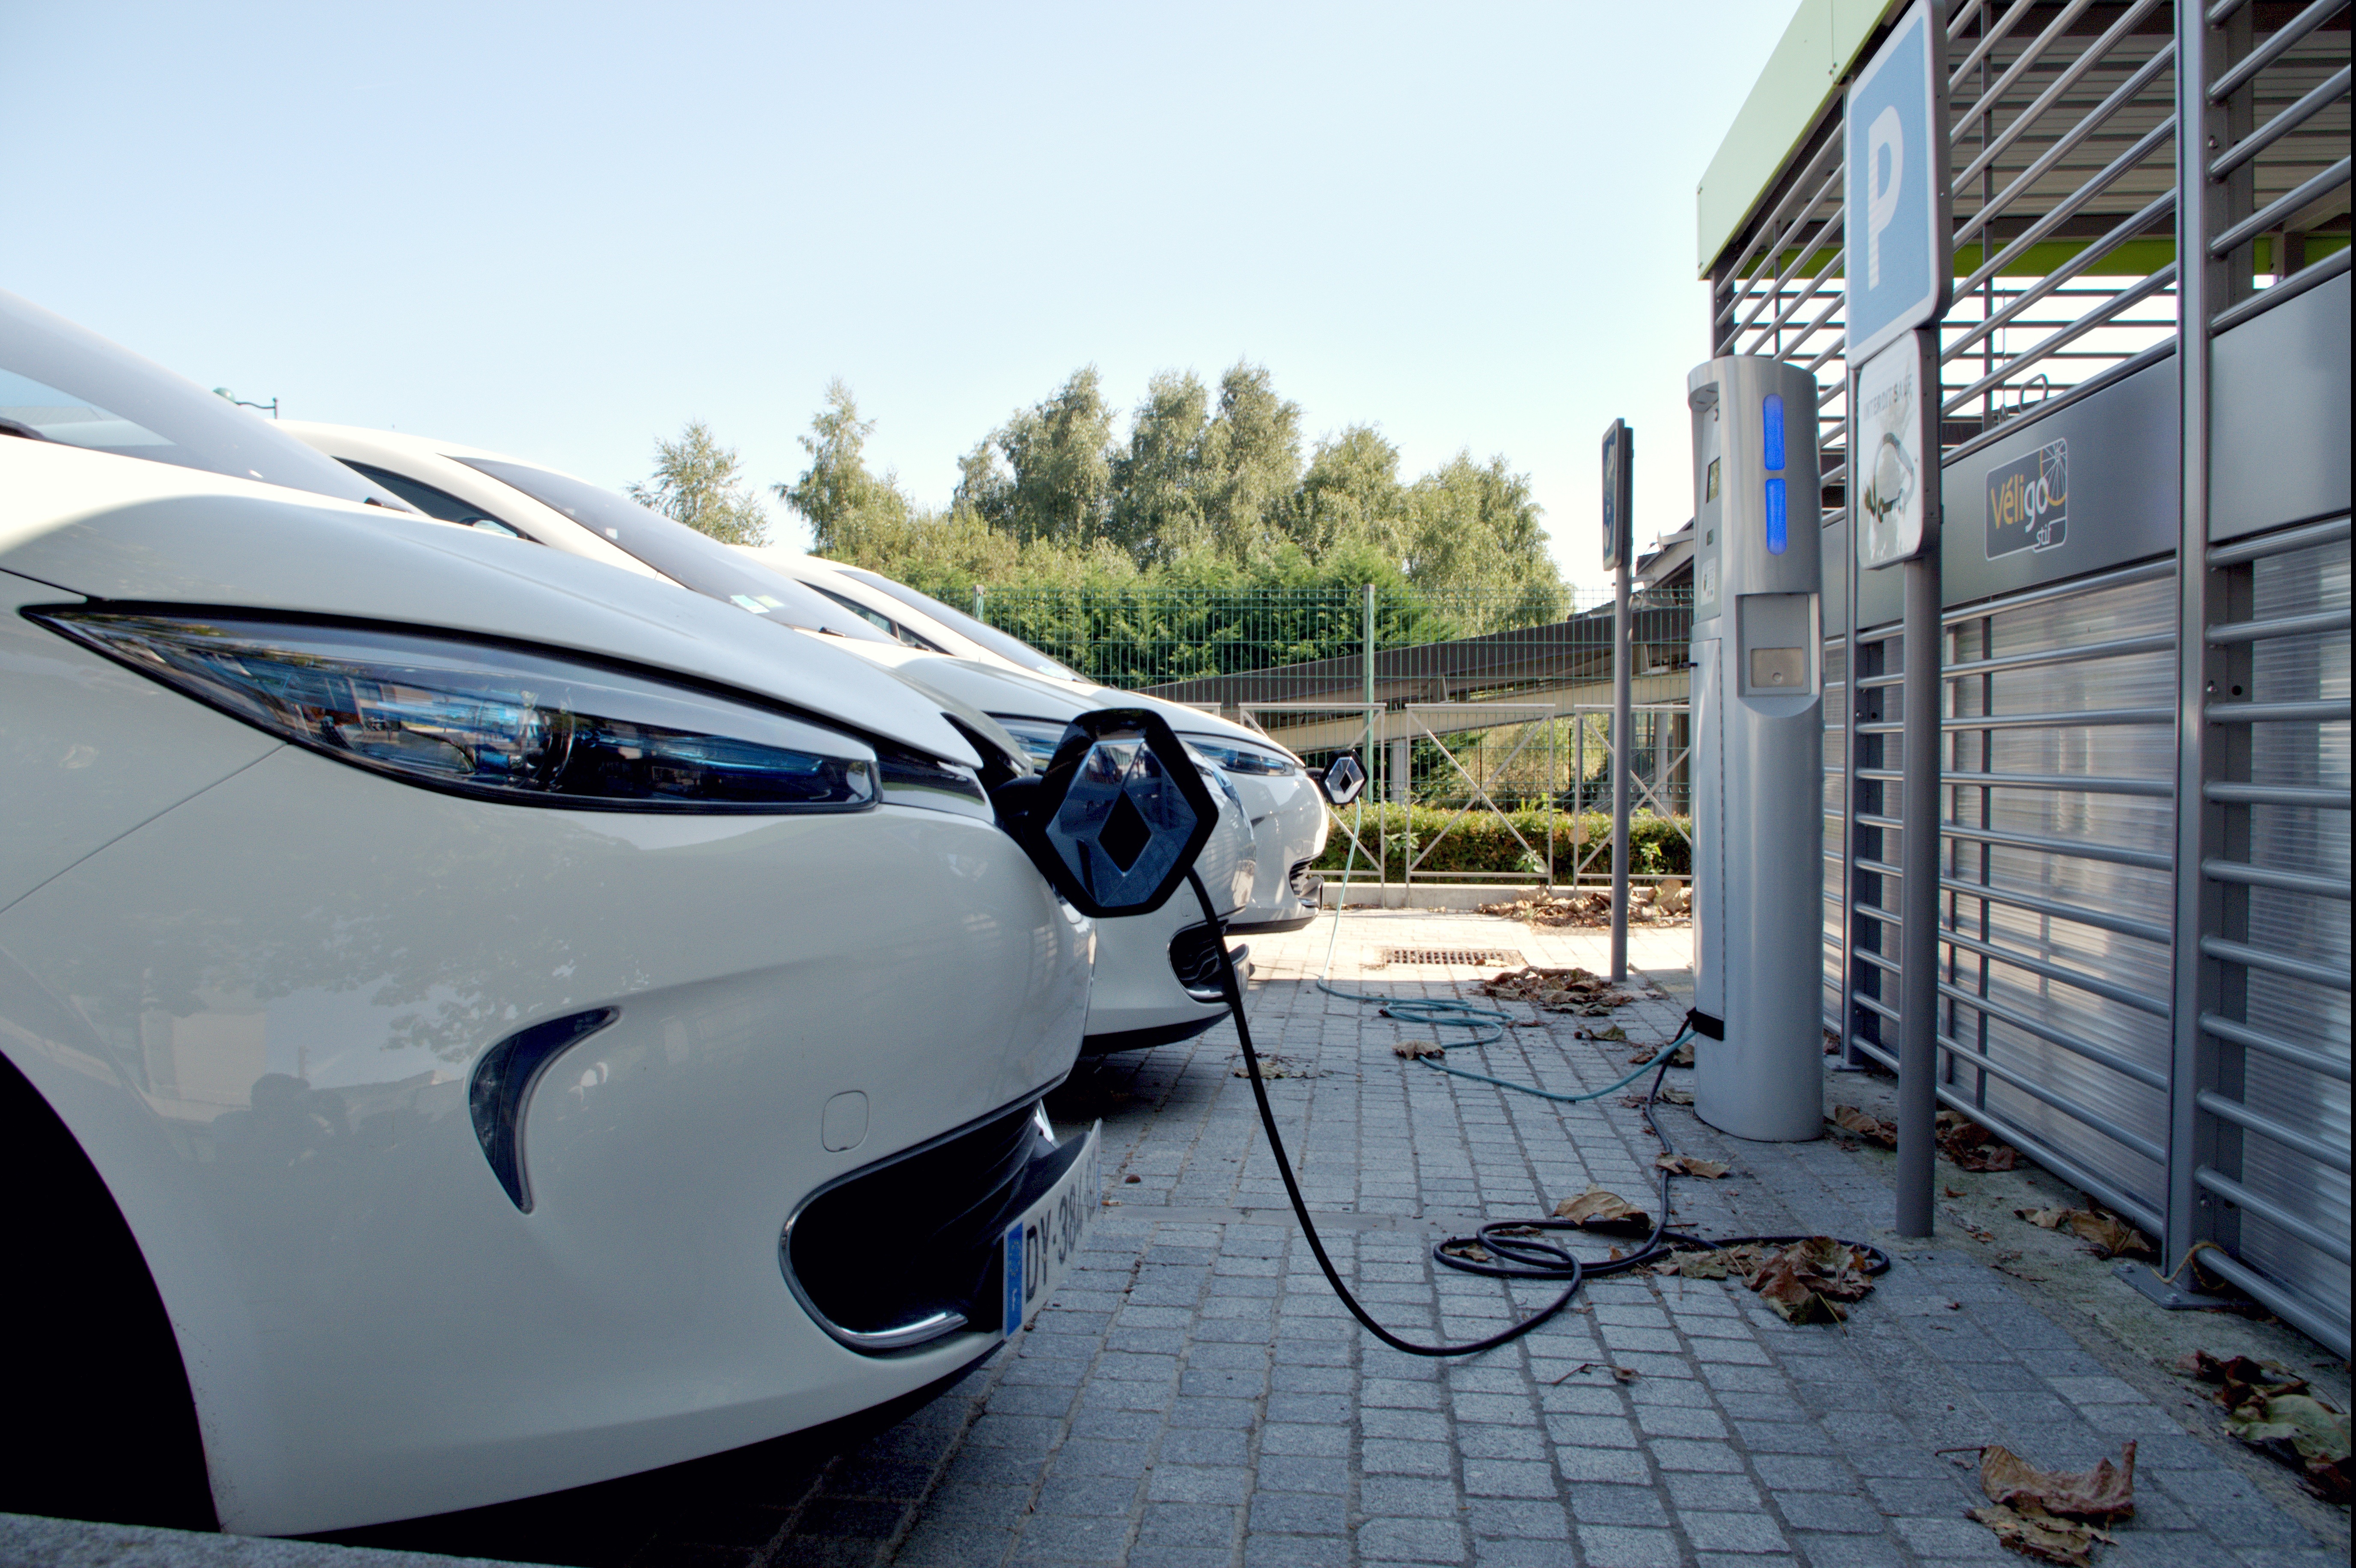
car, vehicle, sports car, supercar, headlights, bmw, electric car, parking space, terminal reload, land vehicle, automobile make, automotive exterior, automotive design, luxury vehicle, sports sedan